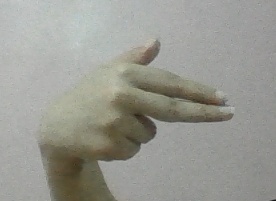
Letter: ghain